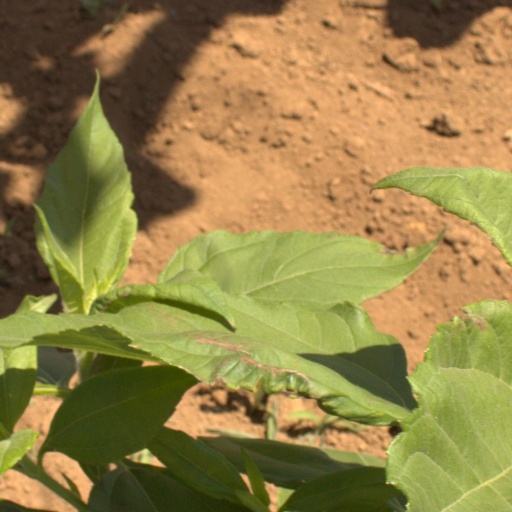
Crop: Jerusalem artichoke